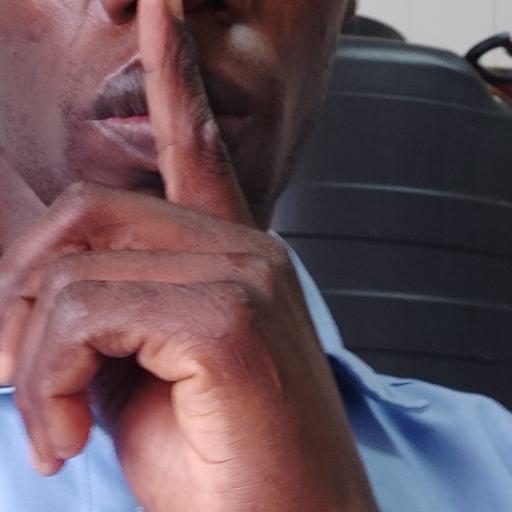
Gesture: mute